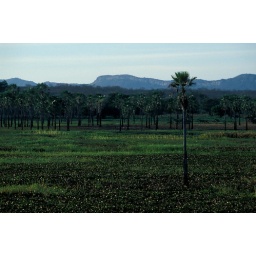
A landscape of palm trees, forest and a mountain in the background. Sousa, North East Brazil, 1999